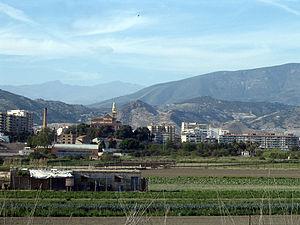
Motril est une commune de la province de Grenade dans la communauté autonome d'Andalousie en Espagne. Elle est la capitale de la Costa tropical.